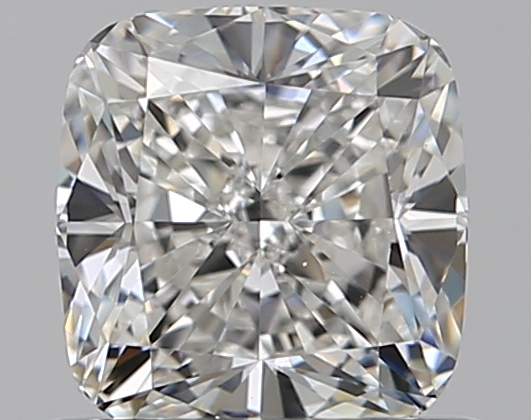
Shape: cushion
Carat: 0.8
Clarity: VVS2
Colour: G
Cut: EX
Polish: EX
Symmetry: EX
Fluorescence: N
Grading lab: GIA
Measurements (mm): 5.27 x 5.05 x 3.51